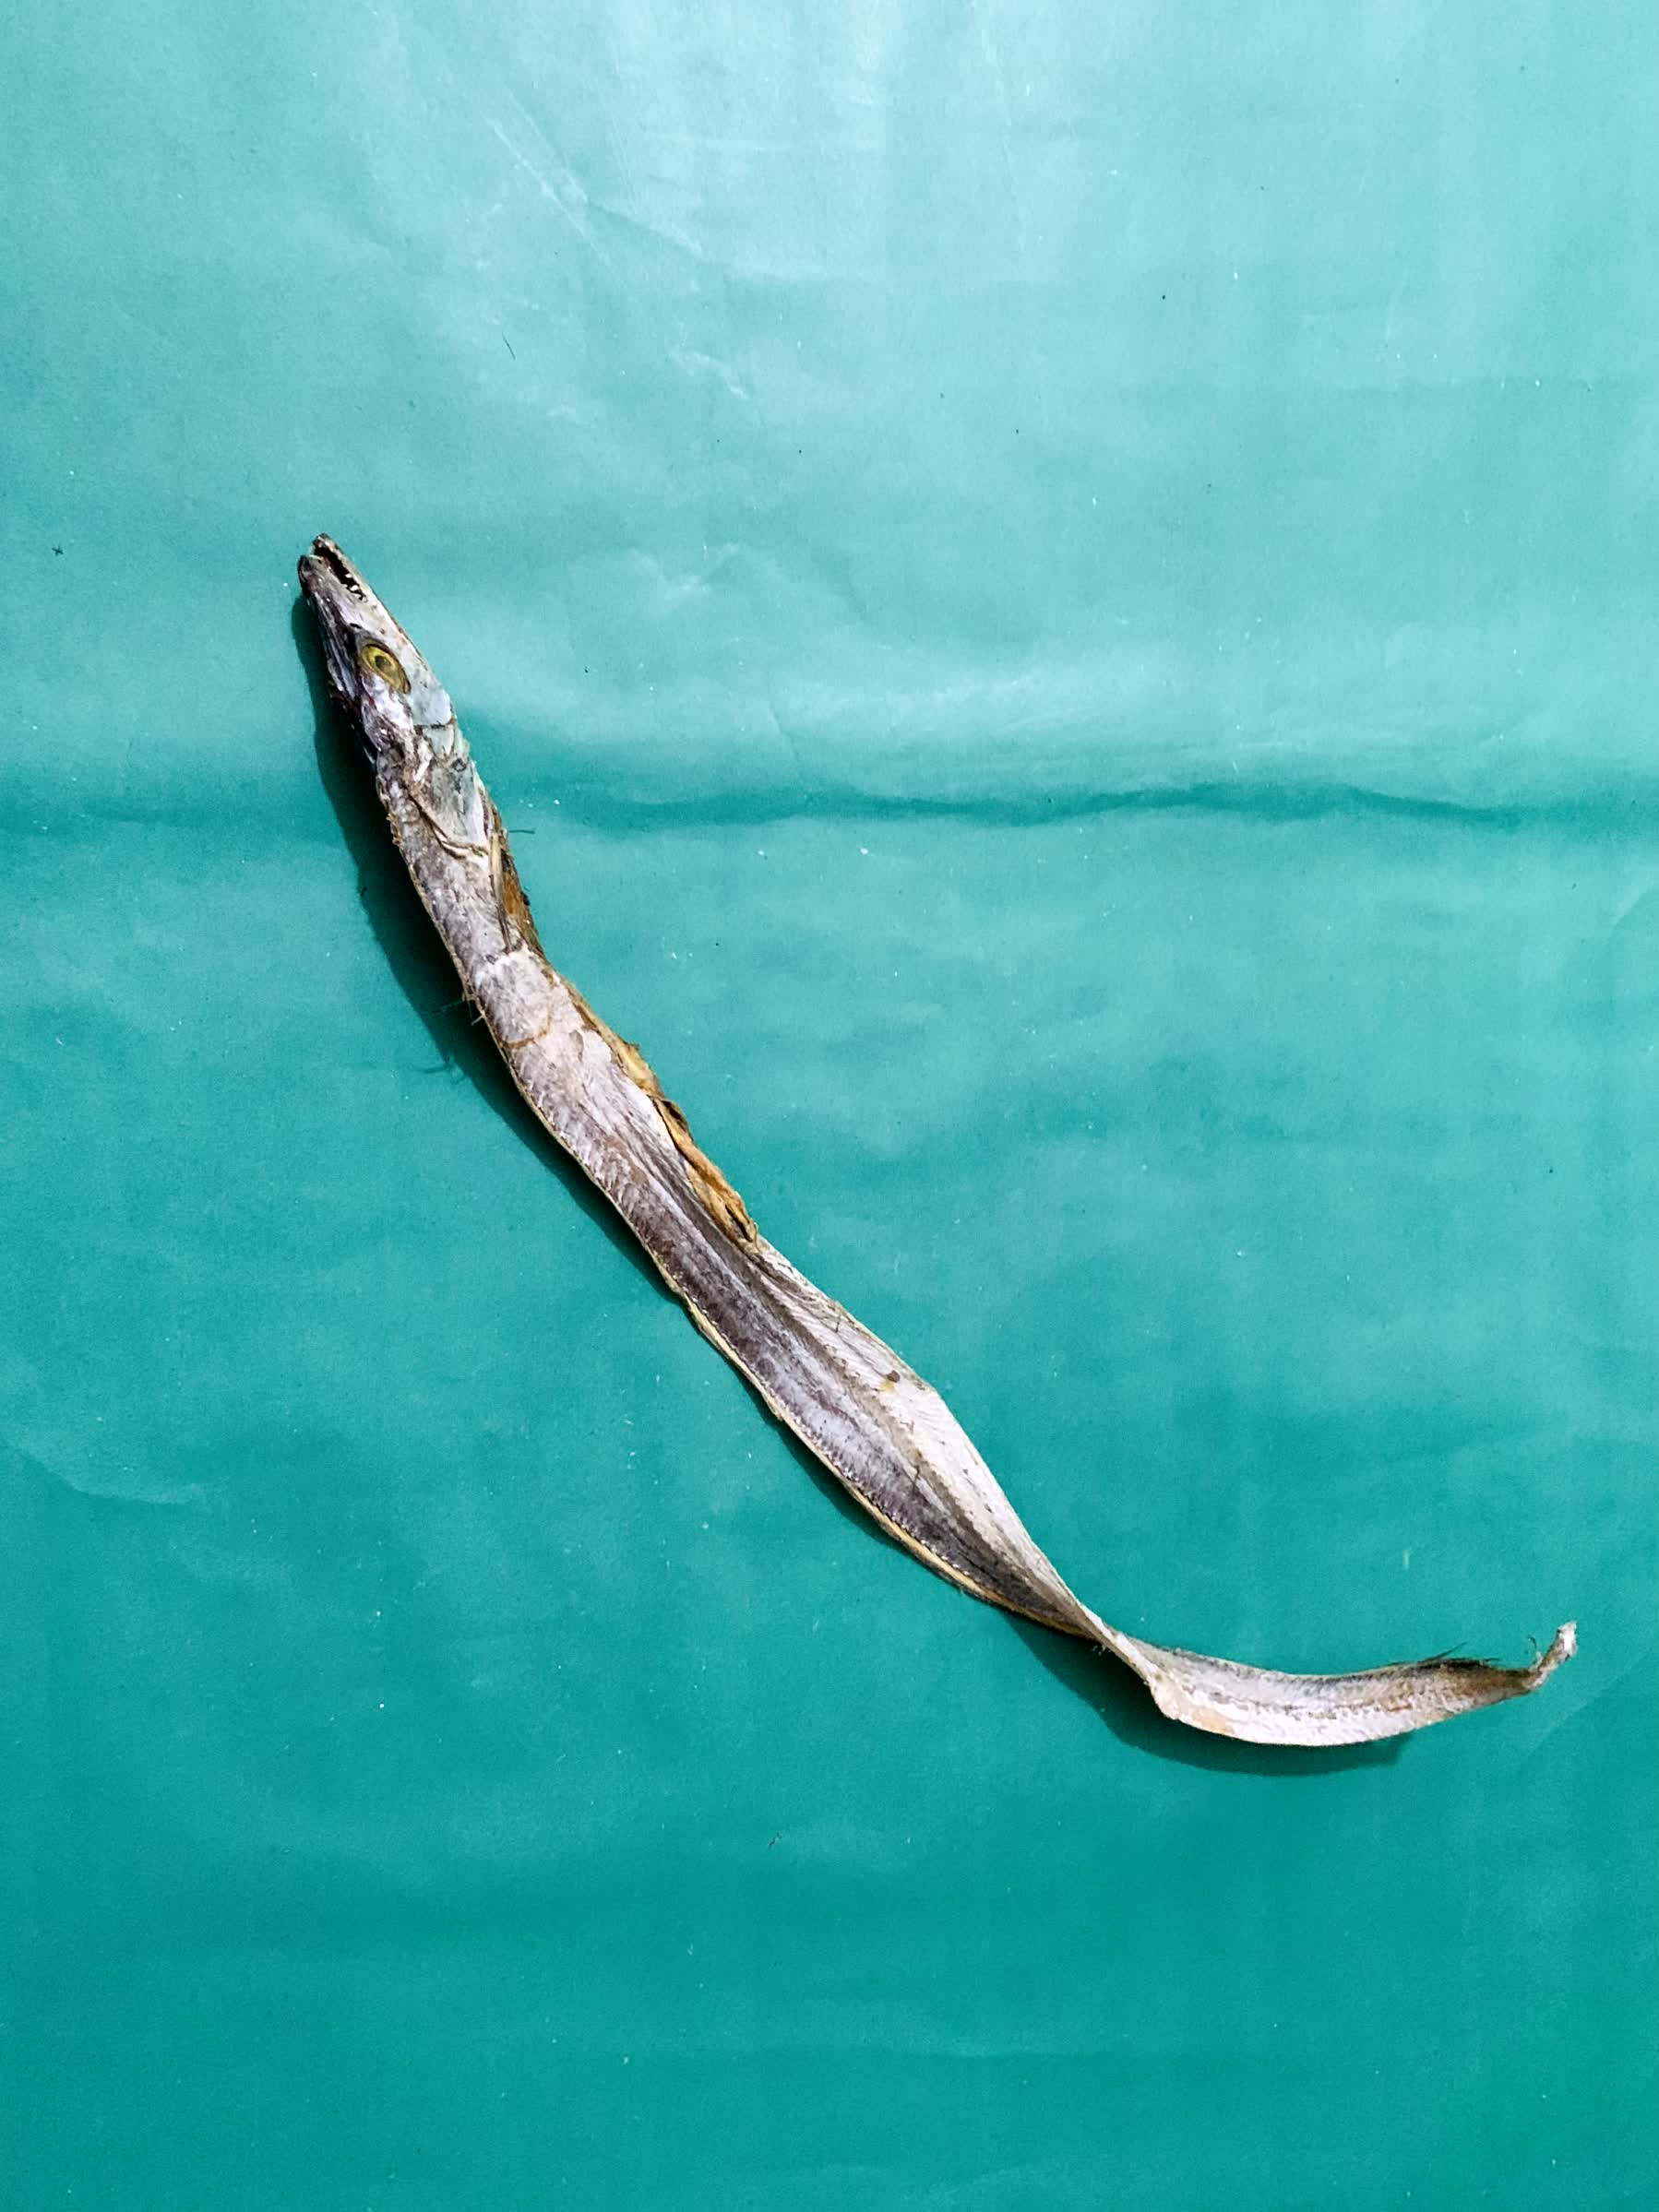
Species: Churi